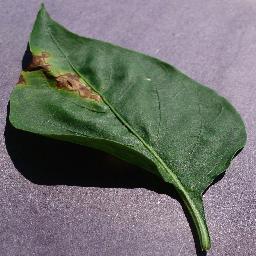
Label: Pepper,_bell___Bacterial_spot